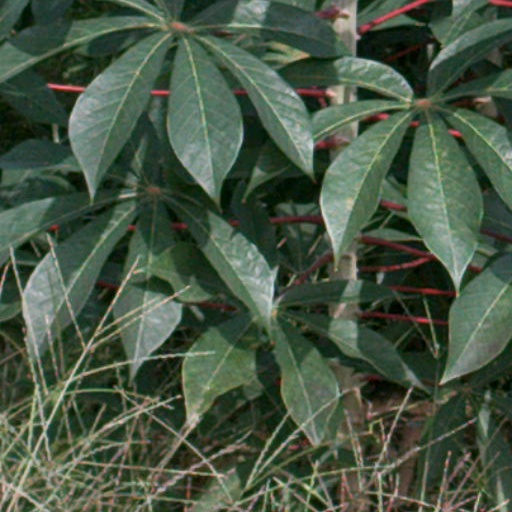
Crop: cassava